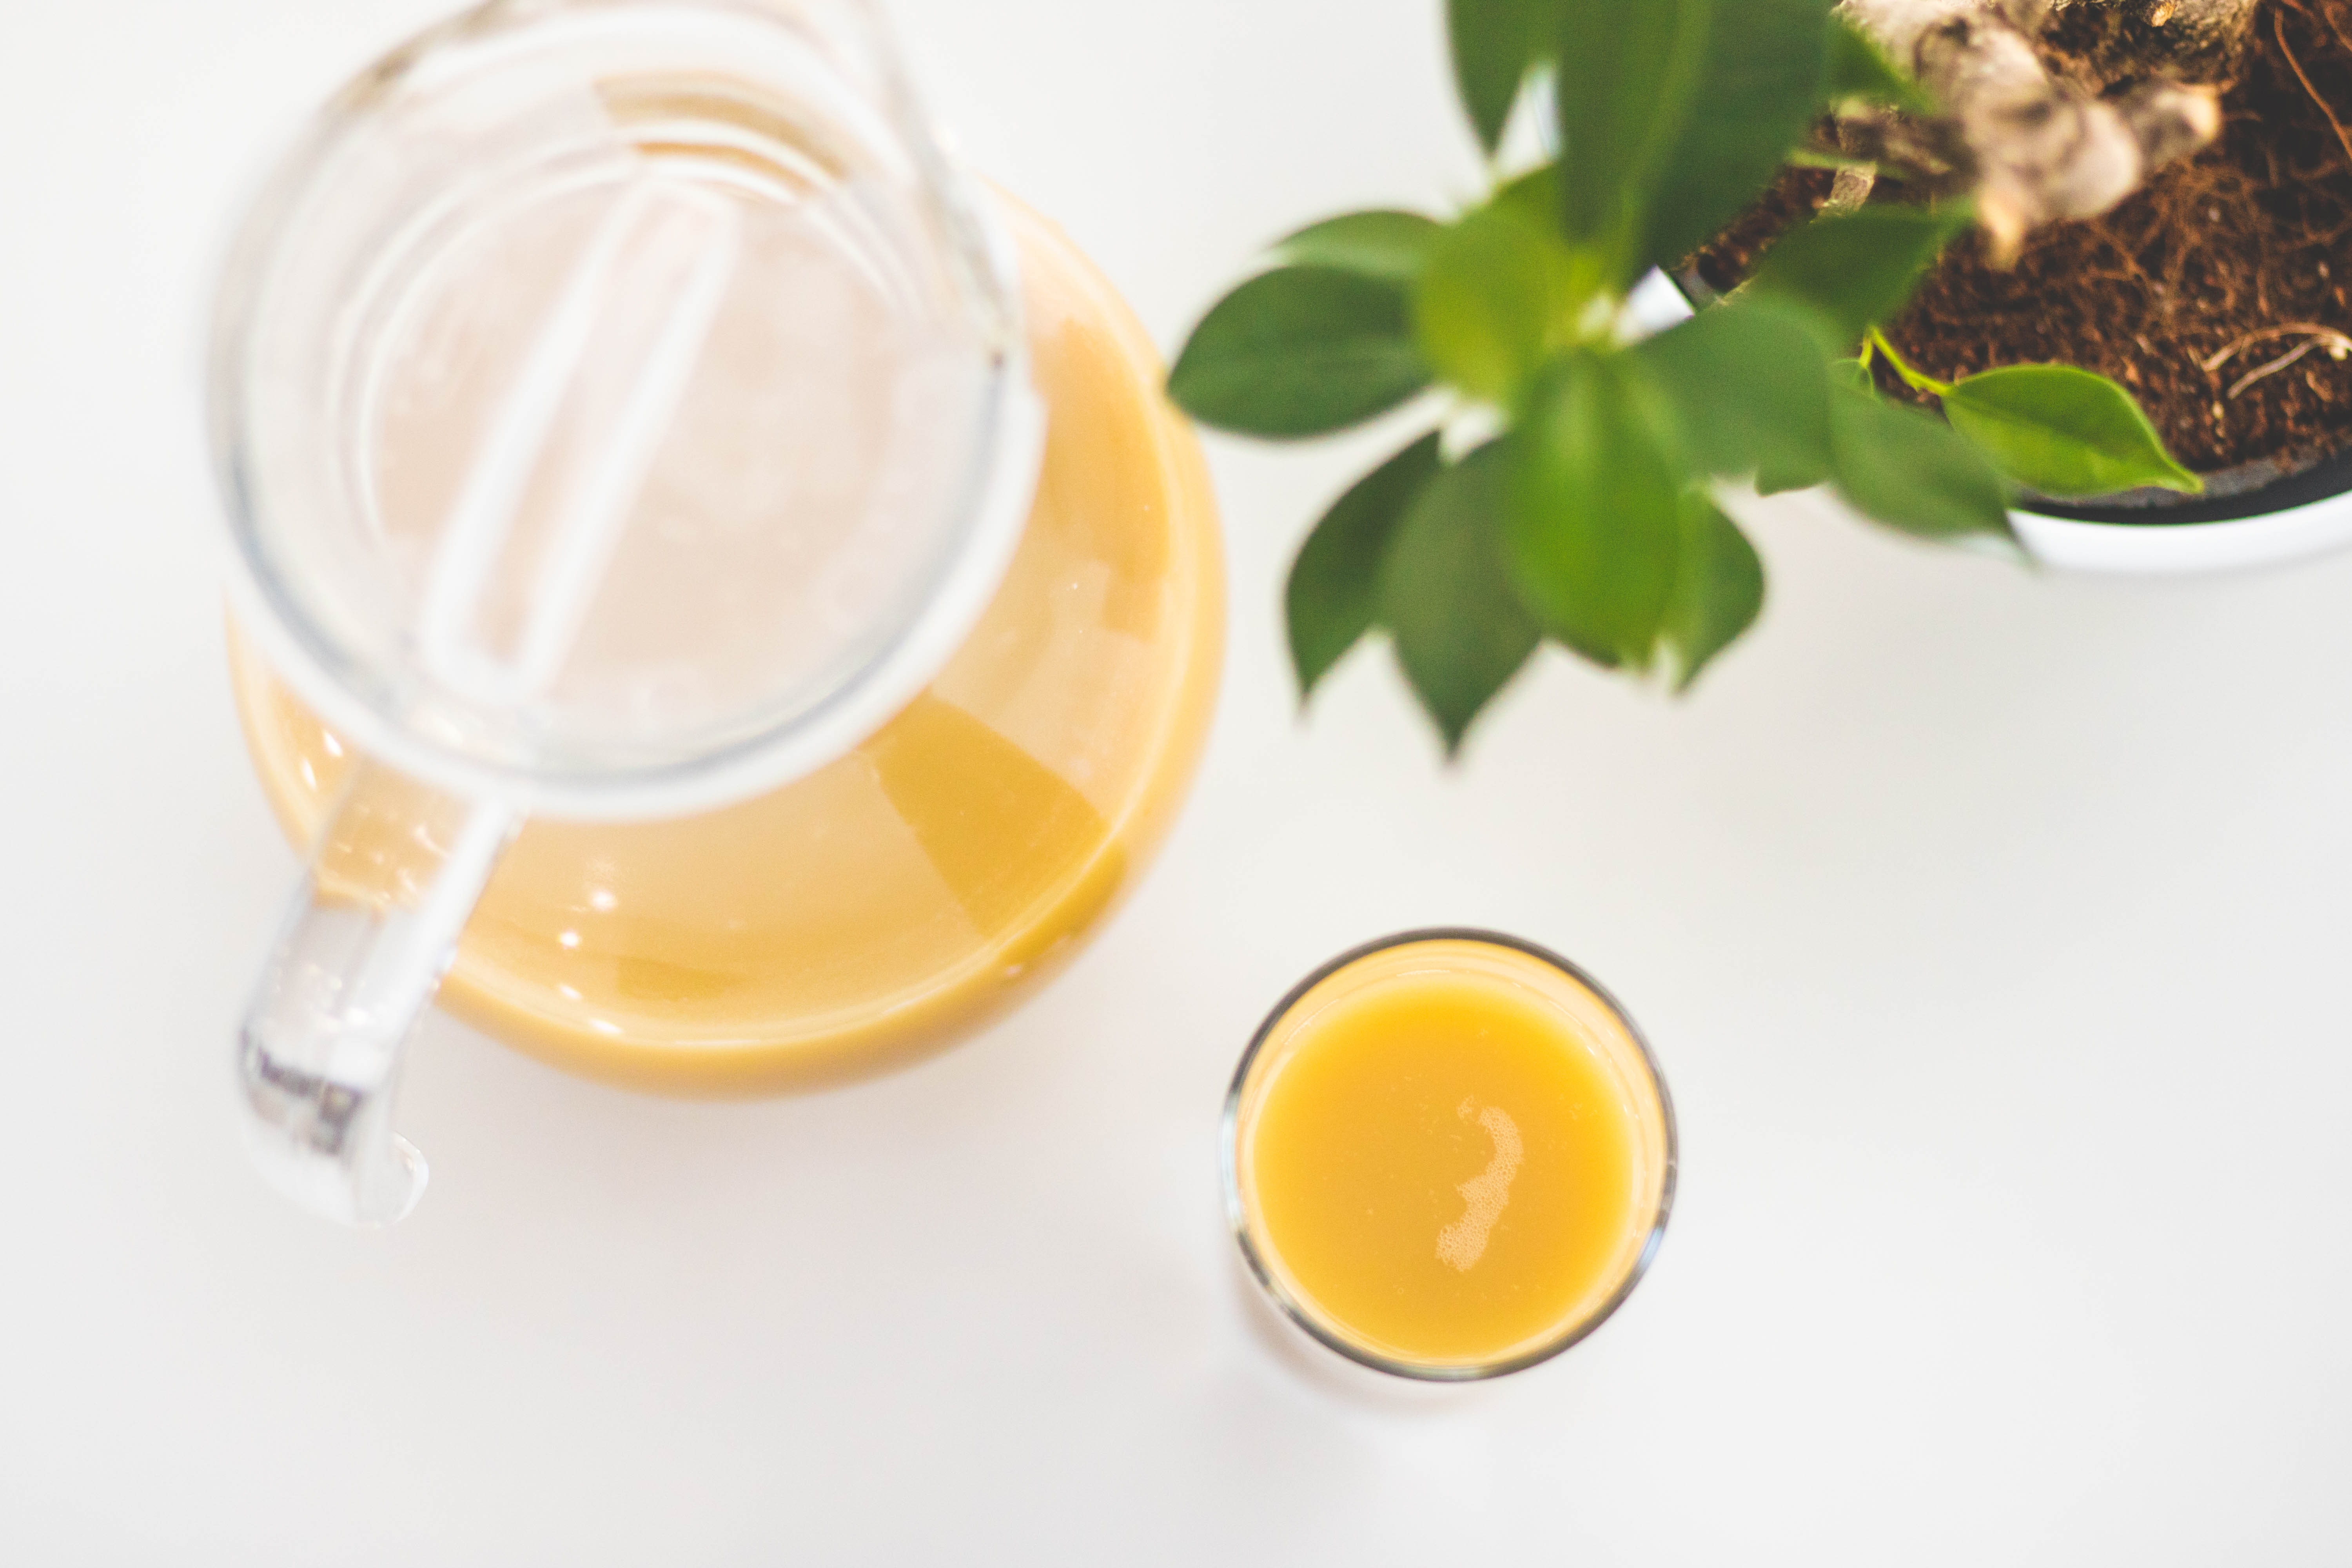
food, drink, ingredient, herb, lemon